Mathematical morphology

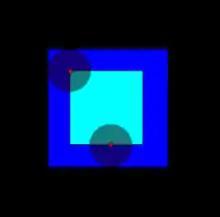
The erosion of the dark-blue square by a disk, resulting in the light-blue square.

The erosion of the binary image "A" by the structuring element "B" is defined by